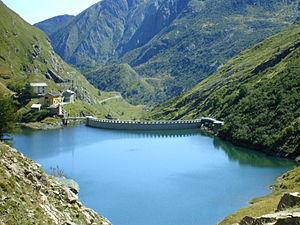
Ussel est une commune de la ville métropolitaine de Turin dans le Piémont en Italie.